Sargans railway station

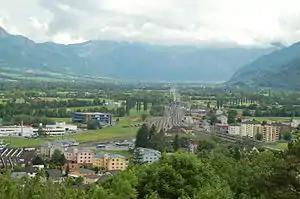
View of the station area from Sargans Castle

Sargans railway station is a railway station in Sargans, in the Swiss canton of St. Gallen. It is an intermediate stop on the Chur–Rorschach line and eastern terminus of the Ziegelbrücke–Sargans line. It is served by local, regional, and long-distance trains.